Jimmie Johnson

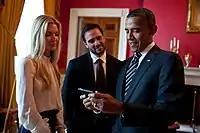
Johnson (center) with his wife Chandra and President Barack Obama in 2011

On December 15, 2021, Johnson announced that he would contest the full 2022 IndyCar schedule driving the No. 48 car for Chip Ganassi Racing. During his first oval race in the series, the XPEL 375 at Texas, Johnson finished a then career-best sixth. Johnson made his Indianapolis 500 debut later in the year. Johnson led two laps and, despite a late race crash, was elected Rookie of the Year for the race. Johnson proceeded to collect his first career IndyCar top 5 in his first ever trip to Iowa Speedway at the Hy-Vee Salute to Farmers 300 presented by Google on July 24, 2022. On September 26, 2022, Johnson announced that he would be stepping back from racing full-time.